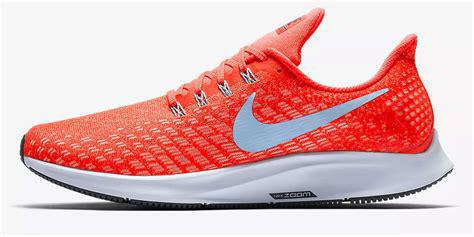
Brand: Nike
Model: Air Zoom Pegasus 34